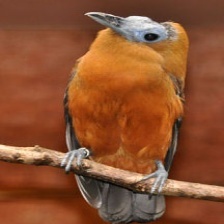
Species: CAPUCHINBIRD
Scientific name: PERISSOCEPHALUS TRICOLOR